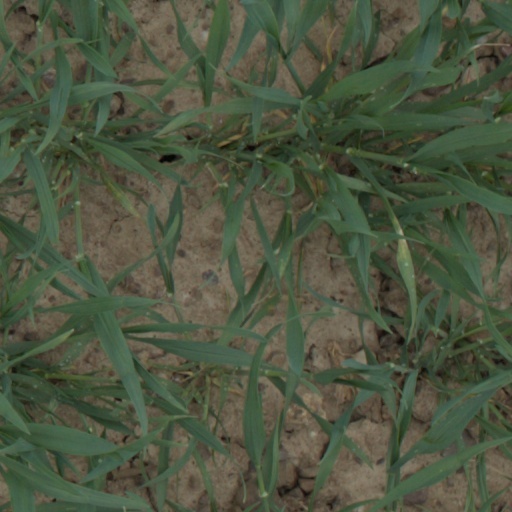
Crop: wheat